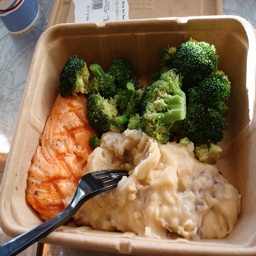
A container of food and a fork on a table.
Container with mashed potatoes, broccoli, salmon, and a plastic fork.
A dish has chicken, mashed potatoes, broccoli, and a fork on it.
A styrofoam container hold a meal of barbecue chicken and broccoli.
A takeout box of salmon, mashed potatoes, and broccoli.